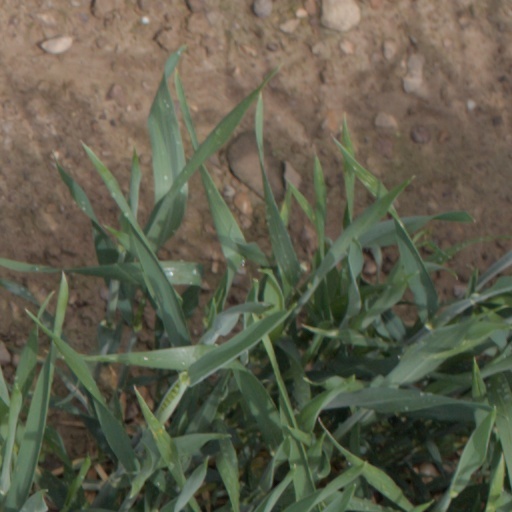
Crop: wheat